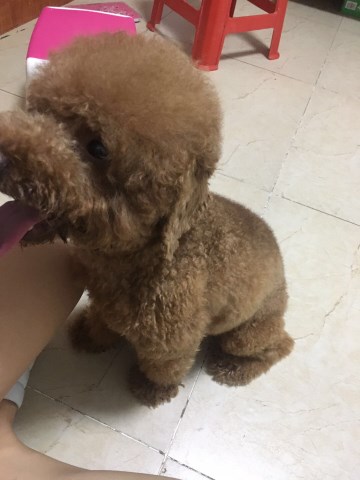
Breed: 7449-n000128-teddy